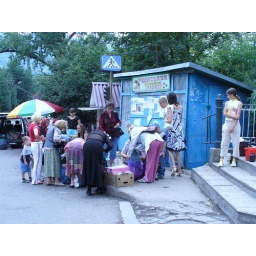
market scene. The widow in black wears a half-transparent shirt. Thats Ukrainian fashion!